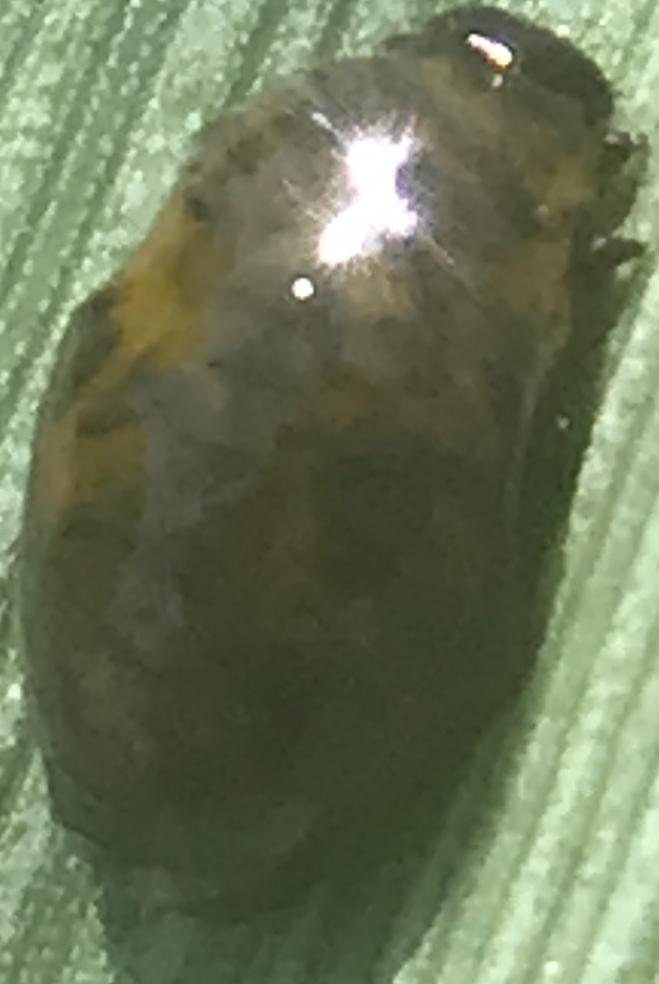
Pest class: cereal_leaf_beetle